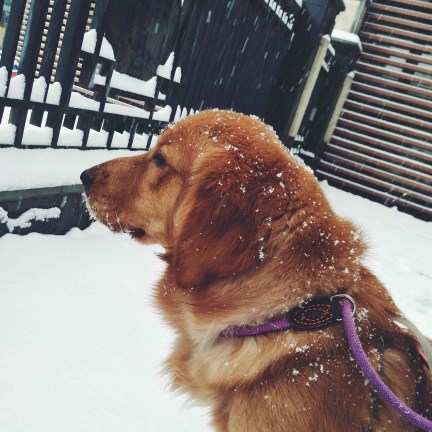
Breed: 5355-n000126-golden_retriever